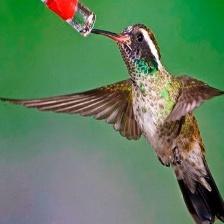
Species: WHITE EARED HUMMINGBIRD
Scientific name: BASILINNA LEUCOTIS
ImageNet parent category: hummingbird